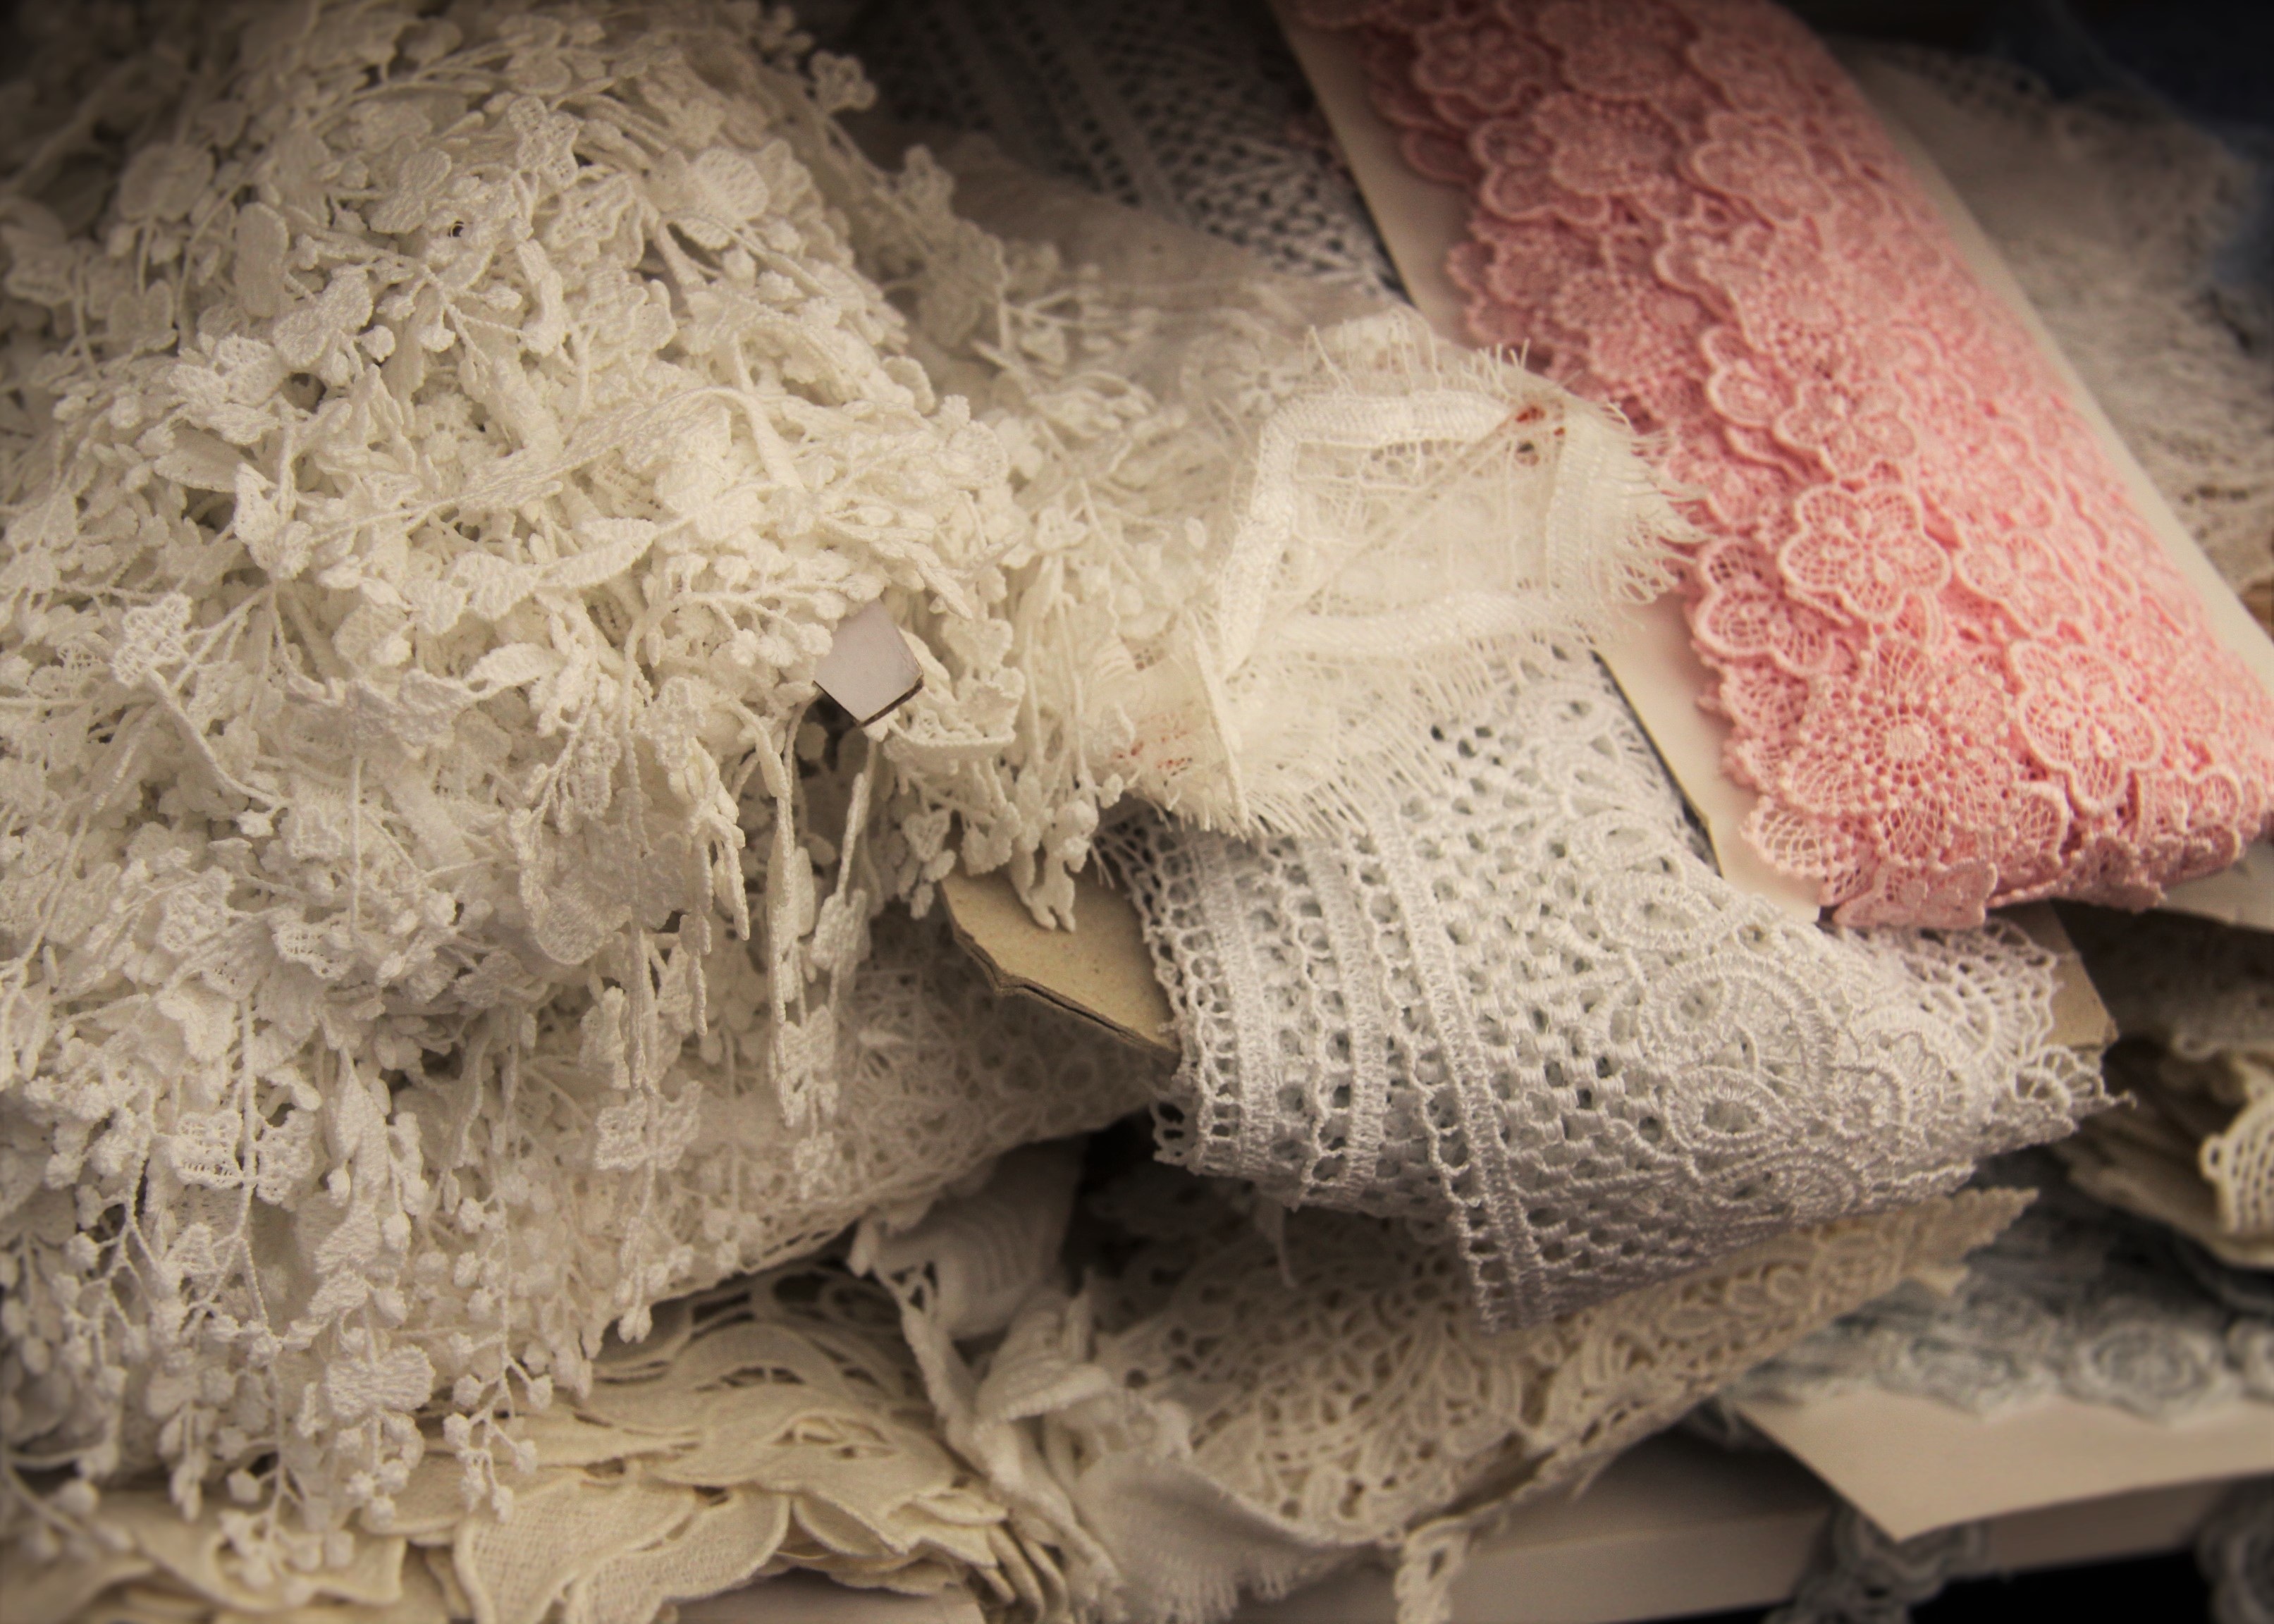
formation, material